Emoticon

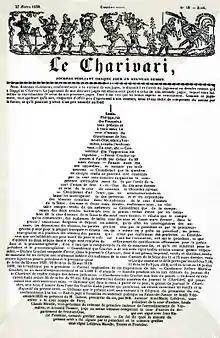
Cover of the French magazine "Le Charivari", text of a legal ruling against it in the shape of a pear, 1834

In 1648, poet Robert Herrick wrote, "Tumble me down, and I will sit Upon my ruins, (smiling yet:)." Herrick's work predated any other recorded use of brackets as a smiling face by around 200 years. However, experts doubted the inclusion of the colon in the poem was deliberate and if it was meant to represent a smiling face. English professor Alan Jacobs argued that "punctuation, in general, was unsettled in the seventeenth century ... Herrick was unlikely to have consistent punctuational practices himself, and even if he did he couldn't expect either his printers or his readers to share them." 17th century typography practice often placed colons and semicolons within parentheses, including 14 instances of "" in Richard Baxter's 1653 "Plain Scripture Proof of Infants Church-membership and Baptism".